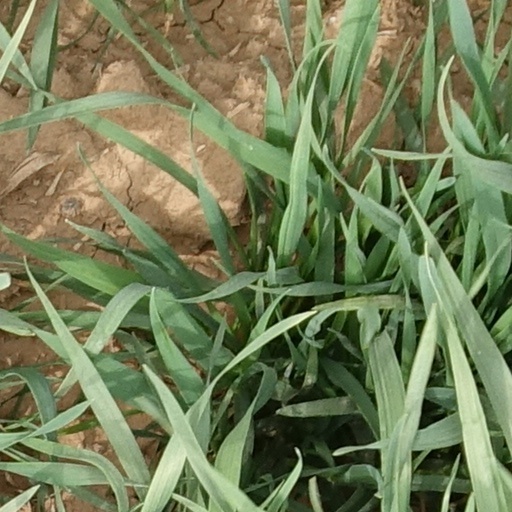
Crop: wheat